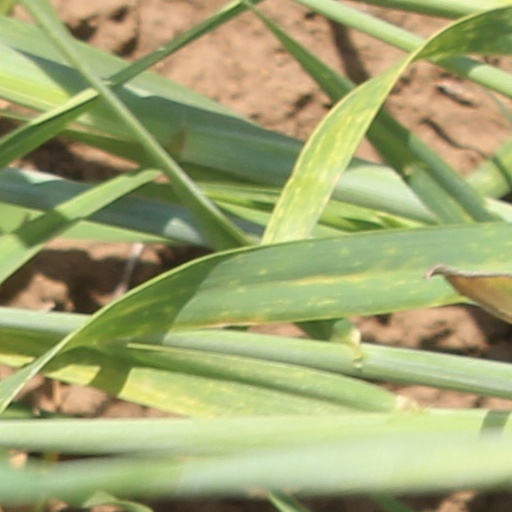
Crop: wheat